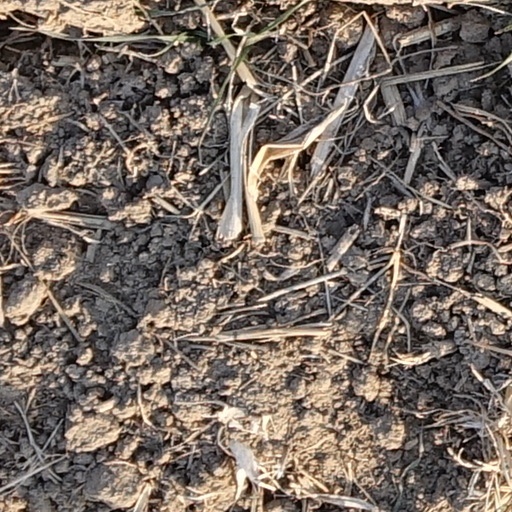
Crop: wheat